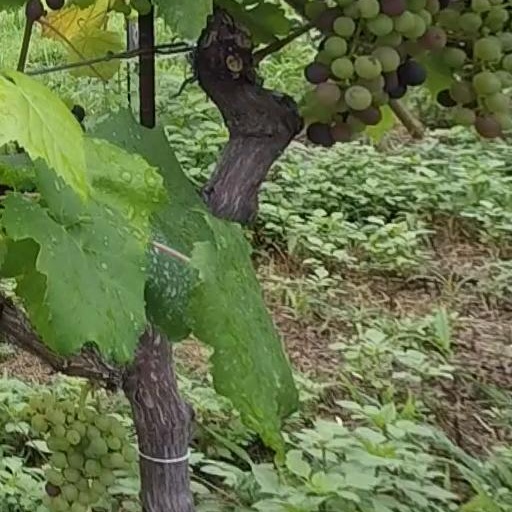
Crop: grape